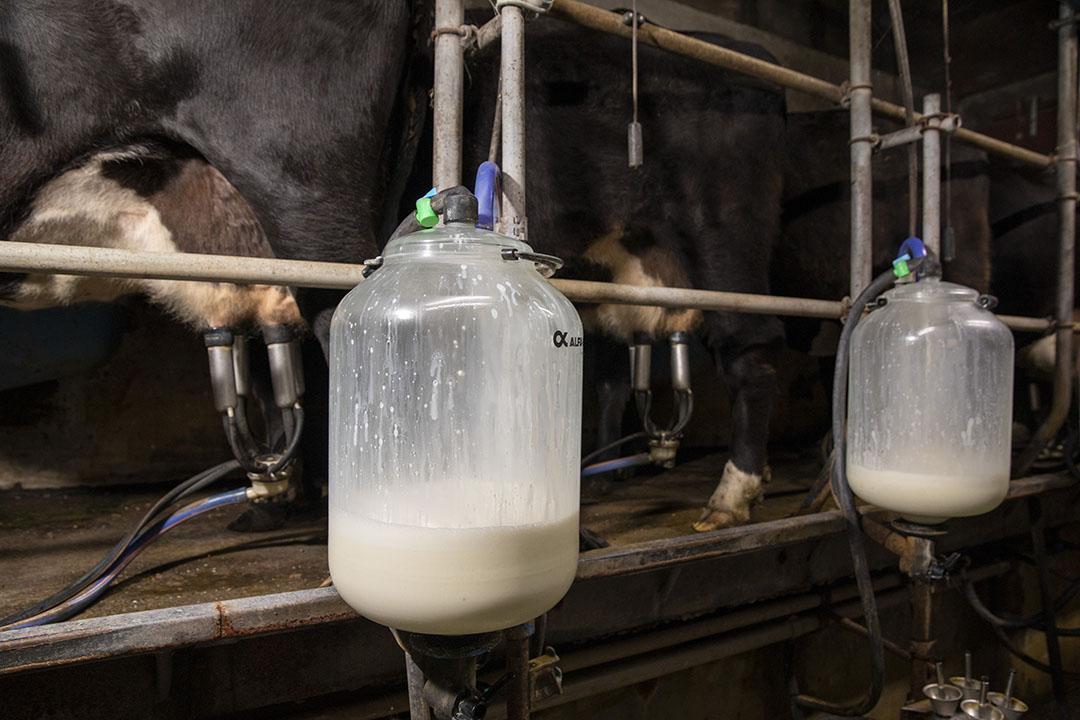
Ng'ombe amepangwa mstari wakikamuliwa maziwa kwa kutumia mashine za kisasa.Maziwa yanakusanywa kwenye mitungi mikubwa ya plastiki maziwa ni safi na yenye mpango bora.